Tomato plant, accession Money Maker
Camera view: vertical (180 deg); turntable rotation: 120 degrees
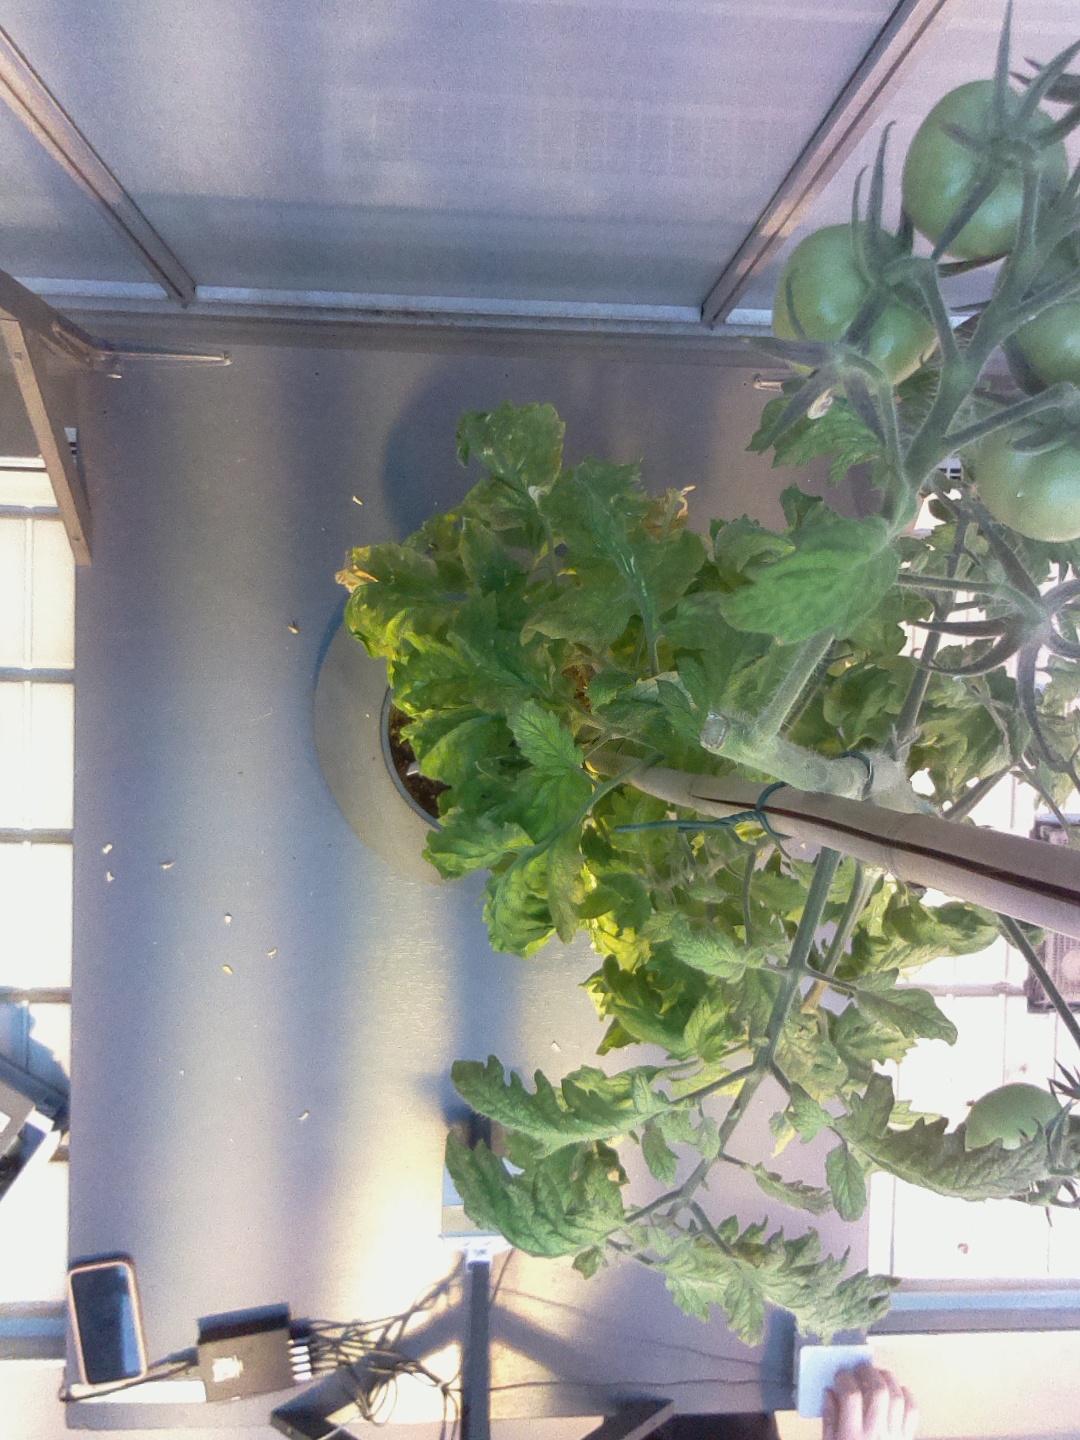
BBCH growth stage 79: 90% -100% of final fruit size